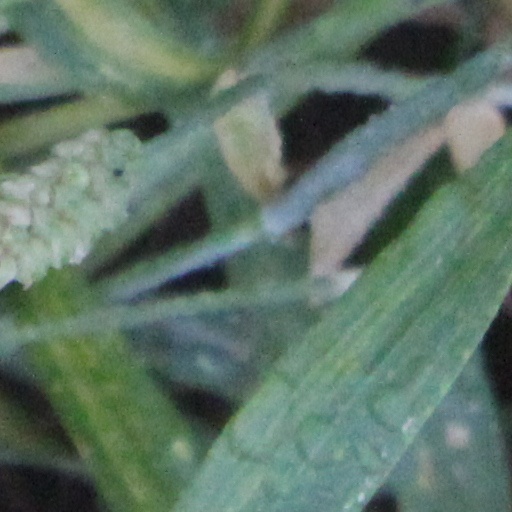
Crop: wheat